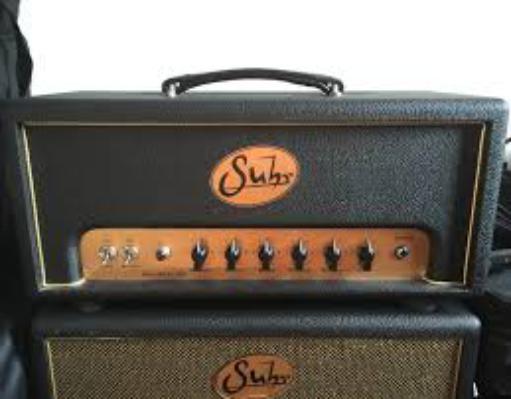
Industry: Leisure